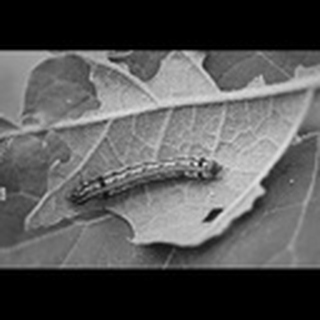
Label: cotton_army_worm